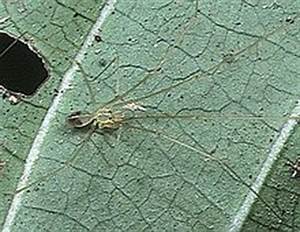
Label: ragno